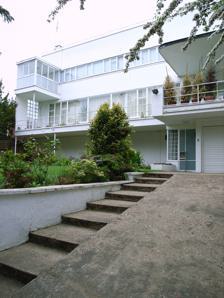
Building: Sun House, Frognal
Country: United Kingdom
Year built: 1936
This article relies largely or entirely on a single source . Relevant discussion may be found on the talk page . Please help improve this article by introducing  citations to additional sources . Find sources: "Sun House, Frognal" – news · newspapers · books · scholar · JSTOR ( September 2023 ) Sun House The Sun House on Frognal Way, Frognal , Hampstead , London, UK, is a modernist house built in 1935–1936 by Maxwell Fry . It is a Grade II* listed building. References